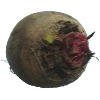
Label: beetroot